Giulio Terzi di Sant'Agata

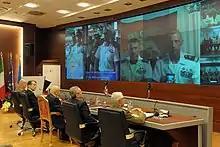
Italian President Giorgio Napolitano and Foreign Minister Terzi in VTC with the two "marò" on 20 December 2012.

The seizure by India of two Italian marines ("marò") in international waters off the Kerala coast on 16 February 2012 over an alleged incident and the shooting deaths of two fishermen which India claimed had involved the Italian tanker "Enrica Lexie" and its Military Protection Unit, while on official duty in the framework of international anti-piracy activities, caused a dispute between India and Italy on jurisdiction.